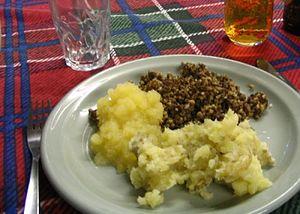
Le haggis, ou panse de brebis farcie, est un plat traditionnel écossais consistant en une panse de brebis farcie d'un hachis à base de viande, traditionnellement des abats de mouton, et d'avoine. Il fut très populaire au XVIIIᵉ siècle dans la cuisine écossaise.